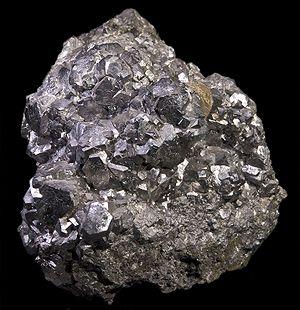
Skuttérudite et Nickéline Localité
La skuttérudite est une espèce minérale composée d'arséniure de cobalt et de nickel de formule As₃₋ₓ avec des traces de S, Bi, Cu, Pb, Zn, Ag, Fe et Ni.